The Diana Chronicles

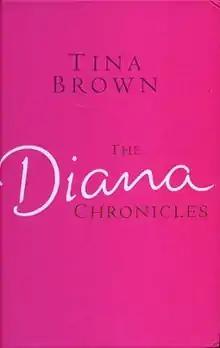
First UK edition

The Diana Chronicles is a 2007 British biographical book by Tina Brown that chronicles the life and death of Diana, Princess of Wales. The book's release coincided with the increased attention Diana had received leading up to the tenth anniversary of her death in 1997. Brown writes in a preface: The biography was based on over 250 interviews with men and women – members of Diana's intimate circle, associates in her public life and partners in her philanthropy.